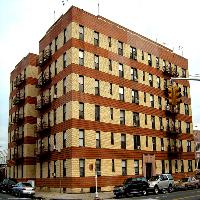
Weather: cloudy or overcast